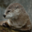
Label: otter